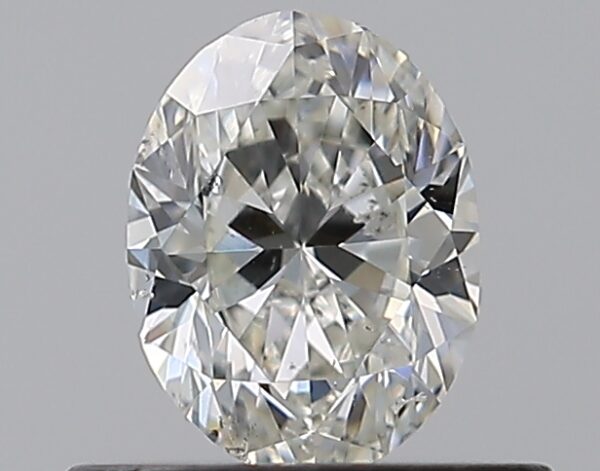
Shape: oval
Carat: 0.5
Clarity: SI1
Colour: I
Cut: GD
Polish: EX
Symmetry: VG
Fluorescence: F
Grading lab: GIA
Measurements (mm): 5.72 x 4.31 x 2.86